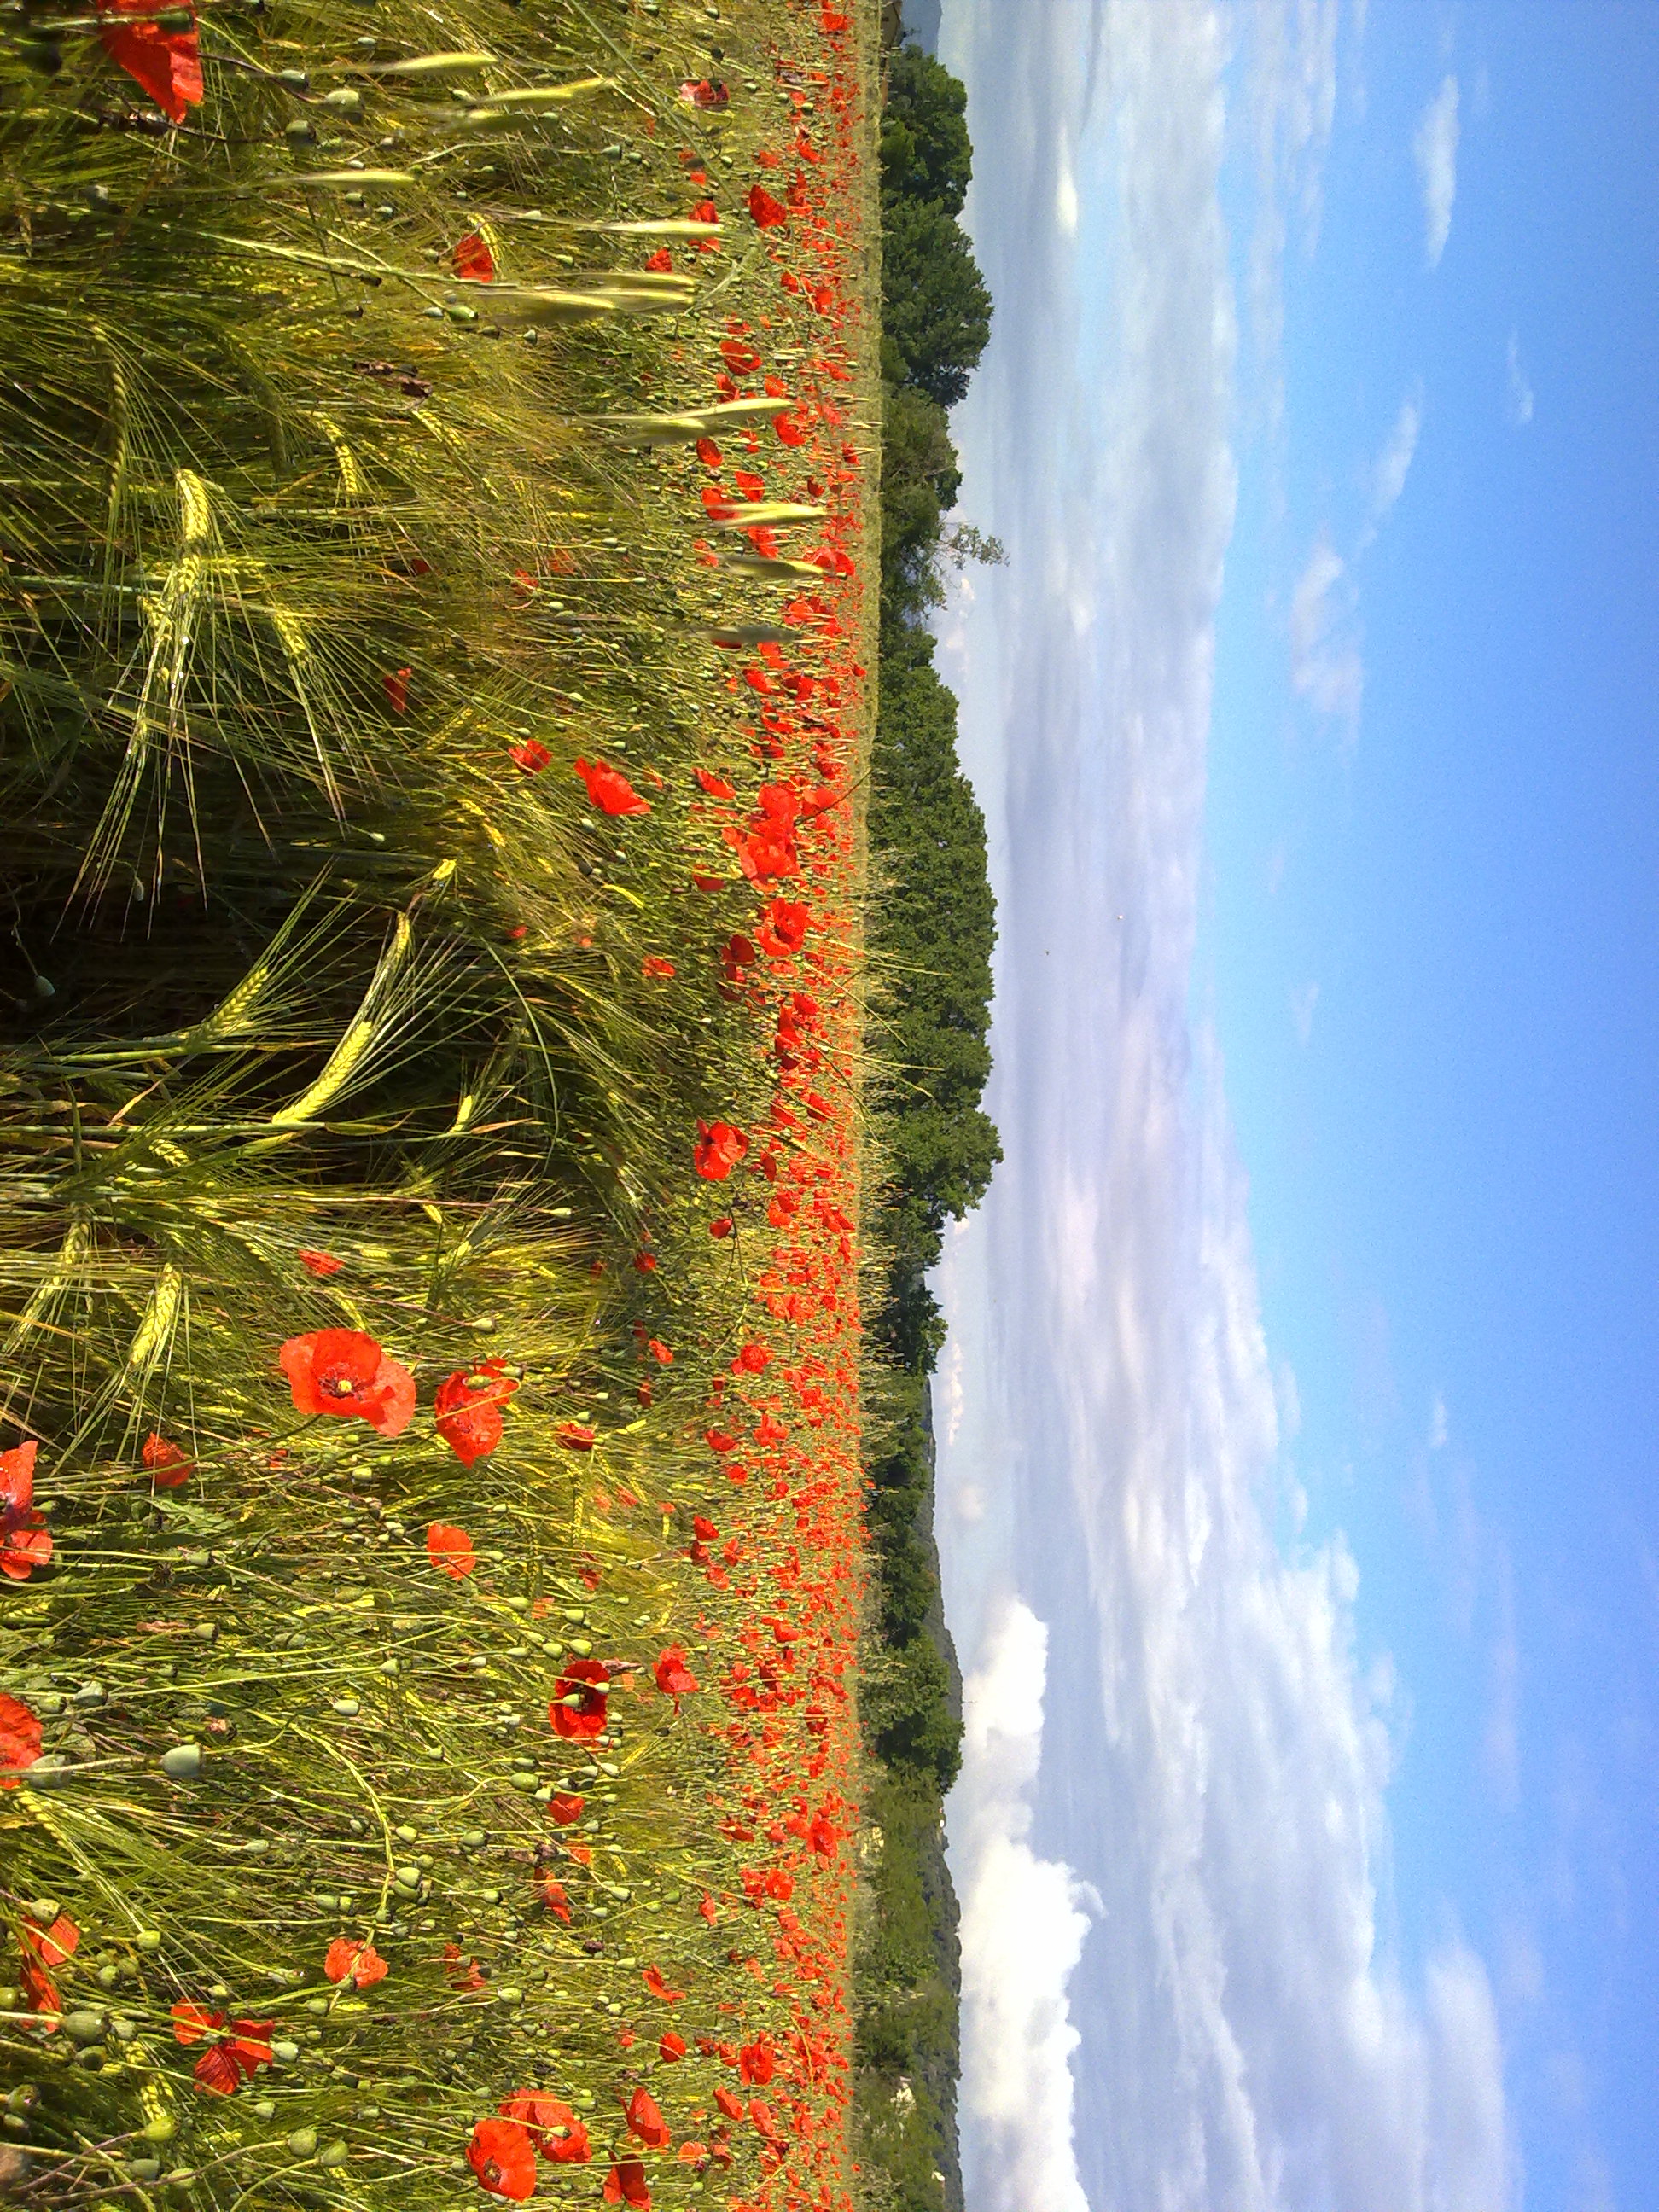
landscape, nature, flowers, poppies, countryside, clouds, heaven, trees, earth, leaf, tree, flora, flower, water, sky, plant, reflection, grass, spring